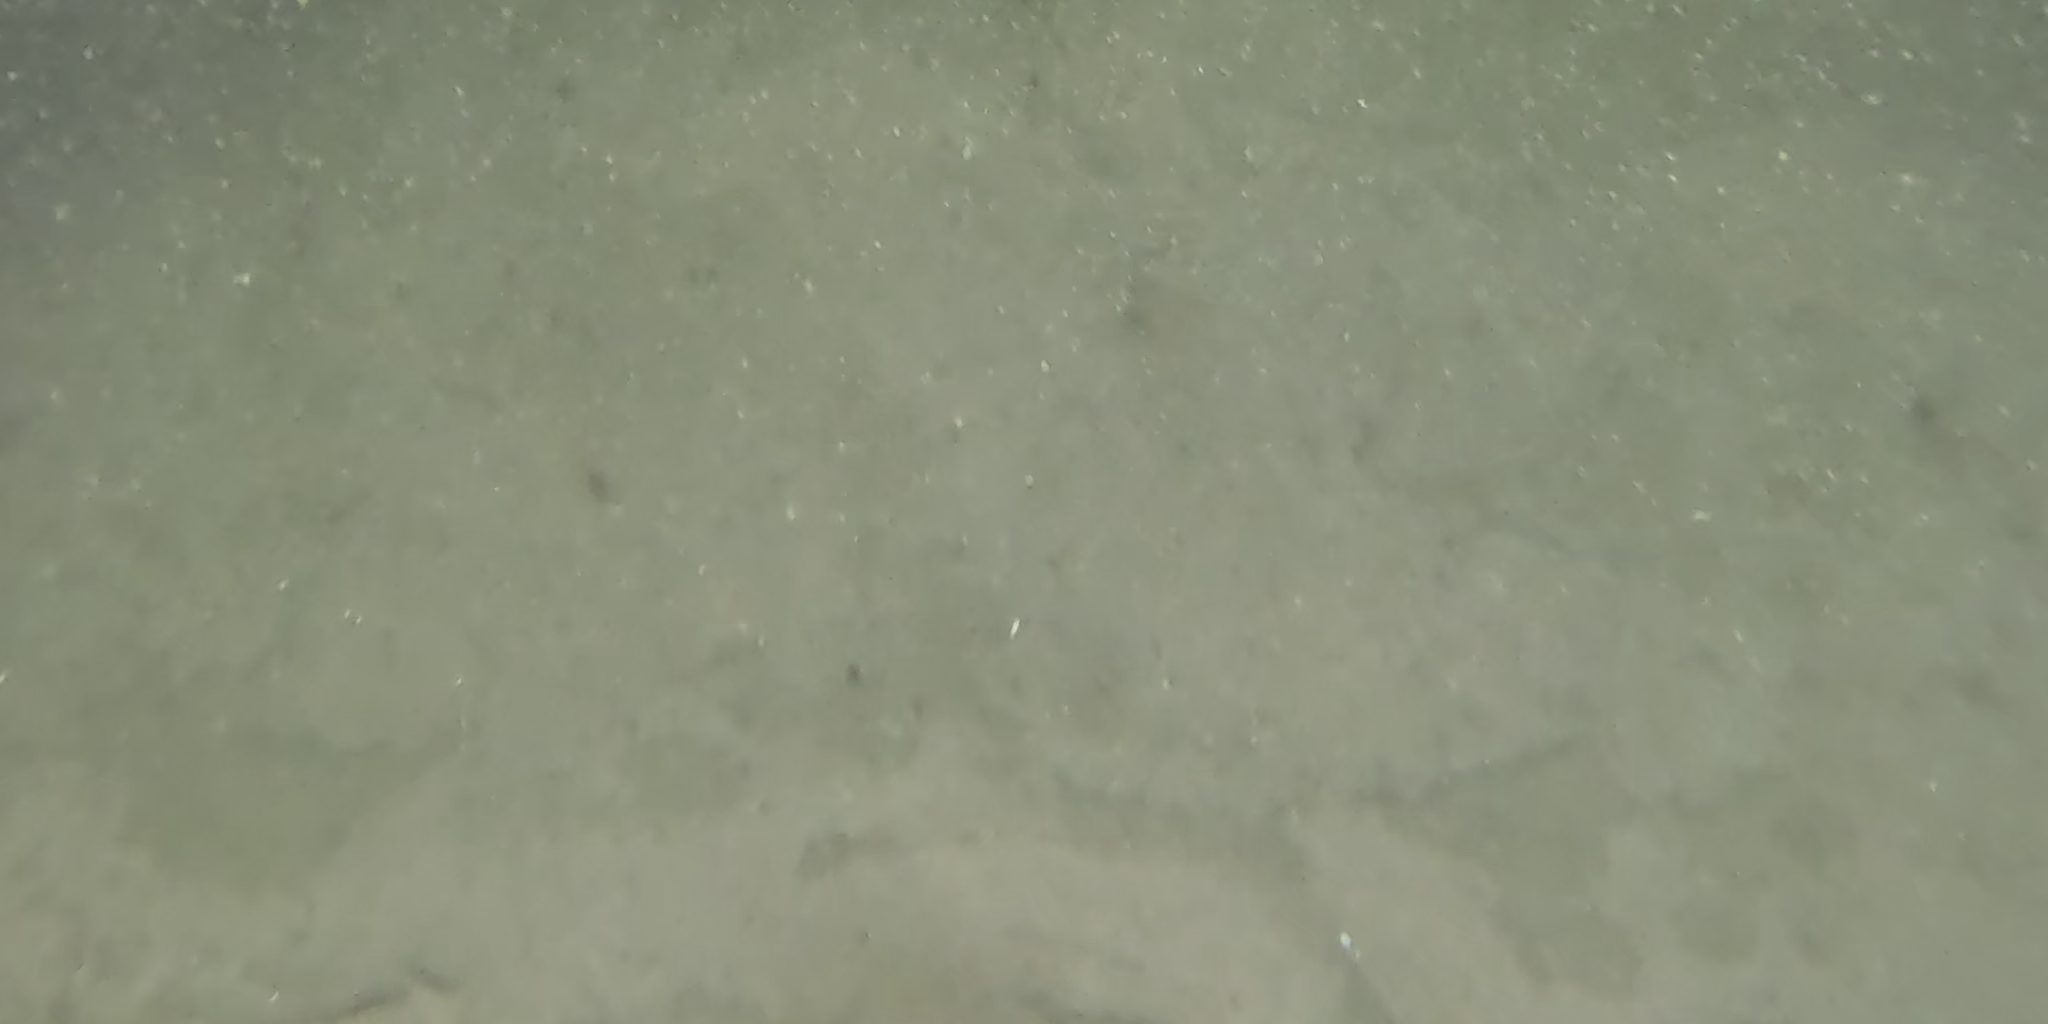
Seabed habitat: sand